Crème anglaise

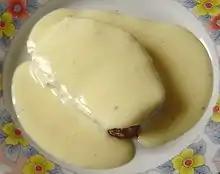
"Crème anglaise" over a slice of "pain d'épices"

Crème anglaise, custard sauce, pouring custard, or simply custard is a light, sweetened pouring custard from French cuisine, used as a dessert cream or sauce. It is a mix of sugar, egg yolks, and hot milk usually flavoured with vanilla.